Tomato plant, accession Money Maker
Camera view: tilt-top (135 deg); turntable rotation: 300 degrees
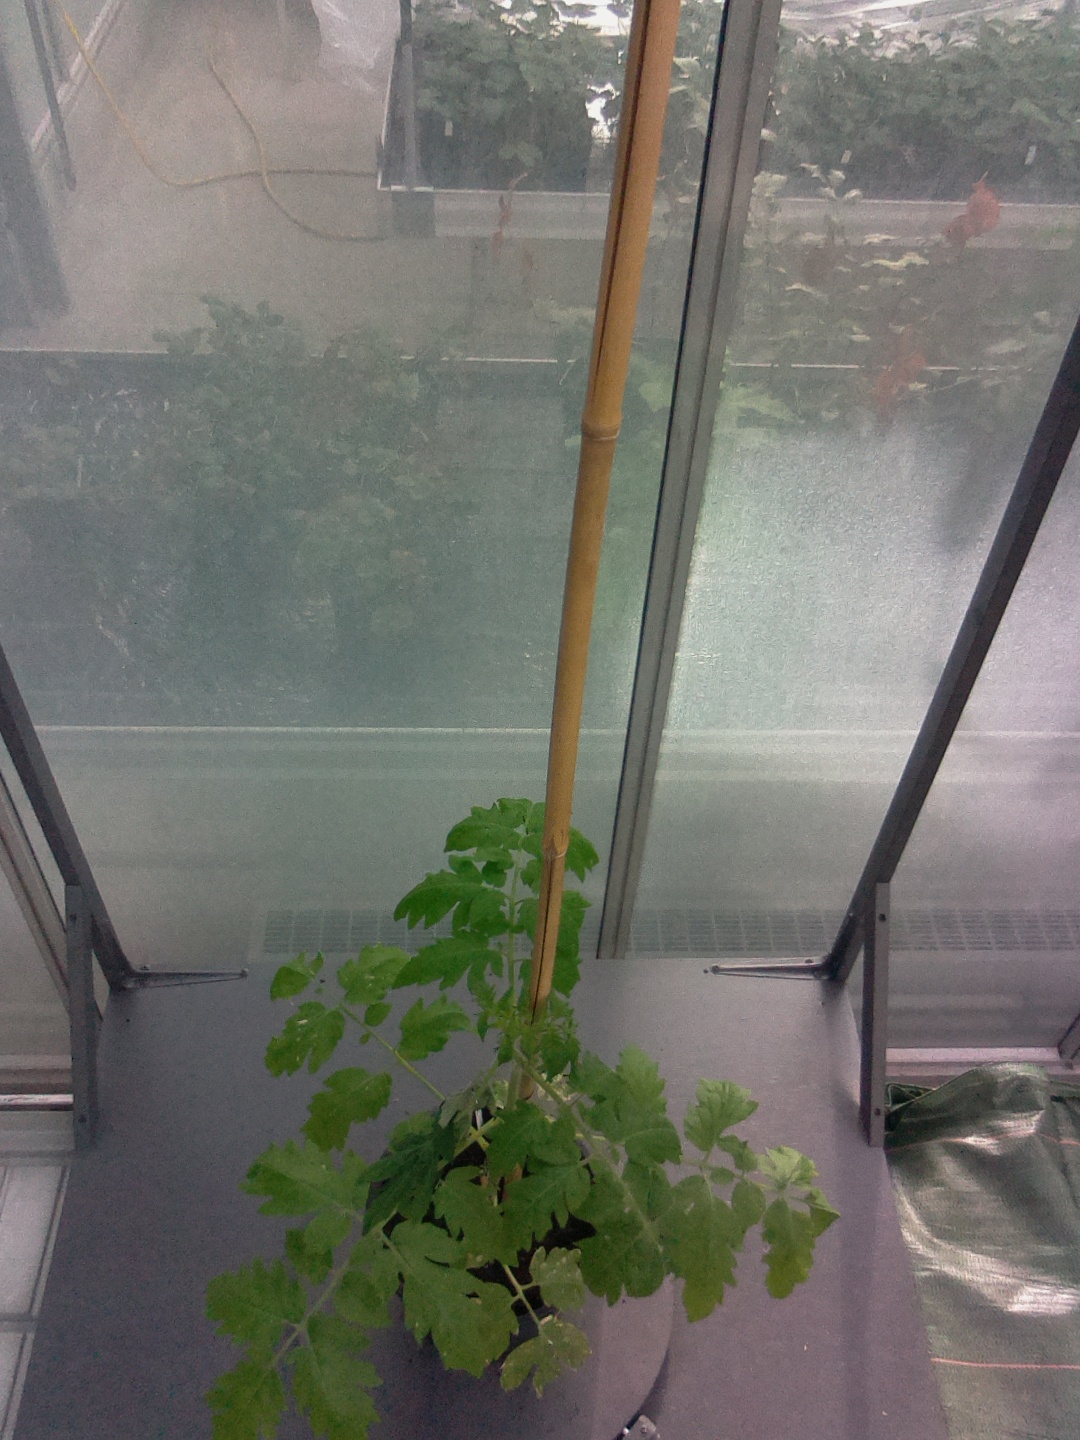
BBCH growth stage 14: 8 of true leaves visible